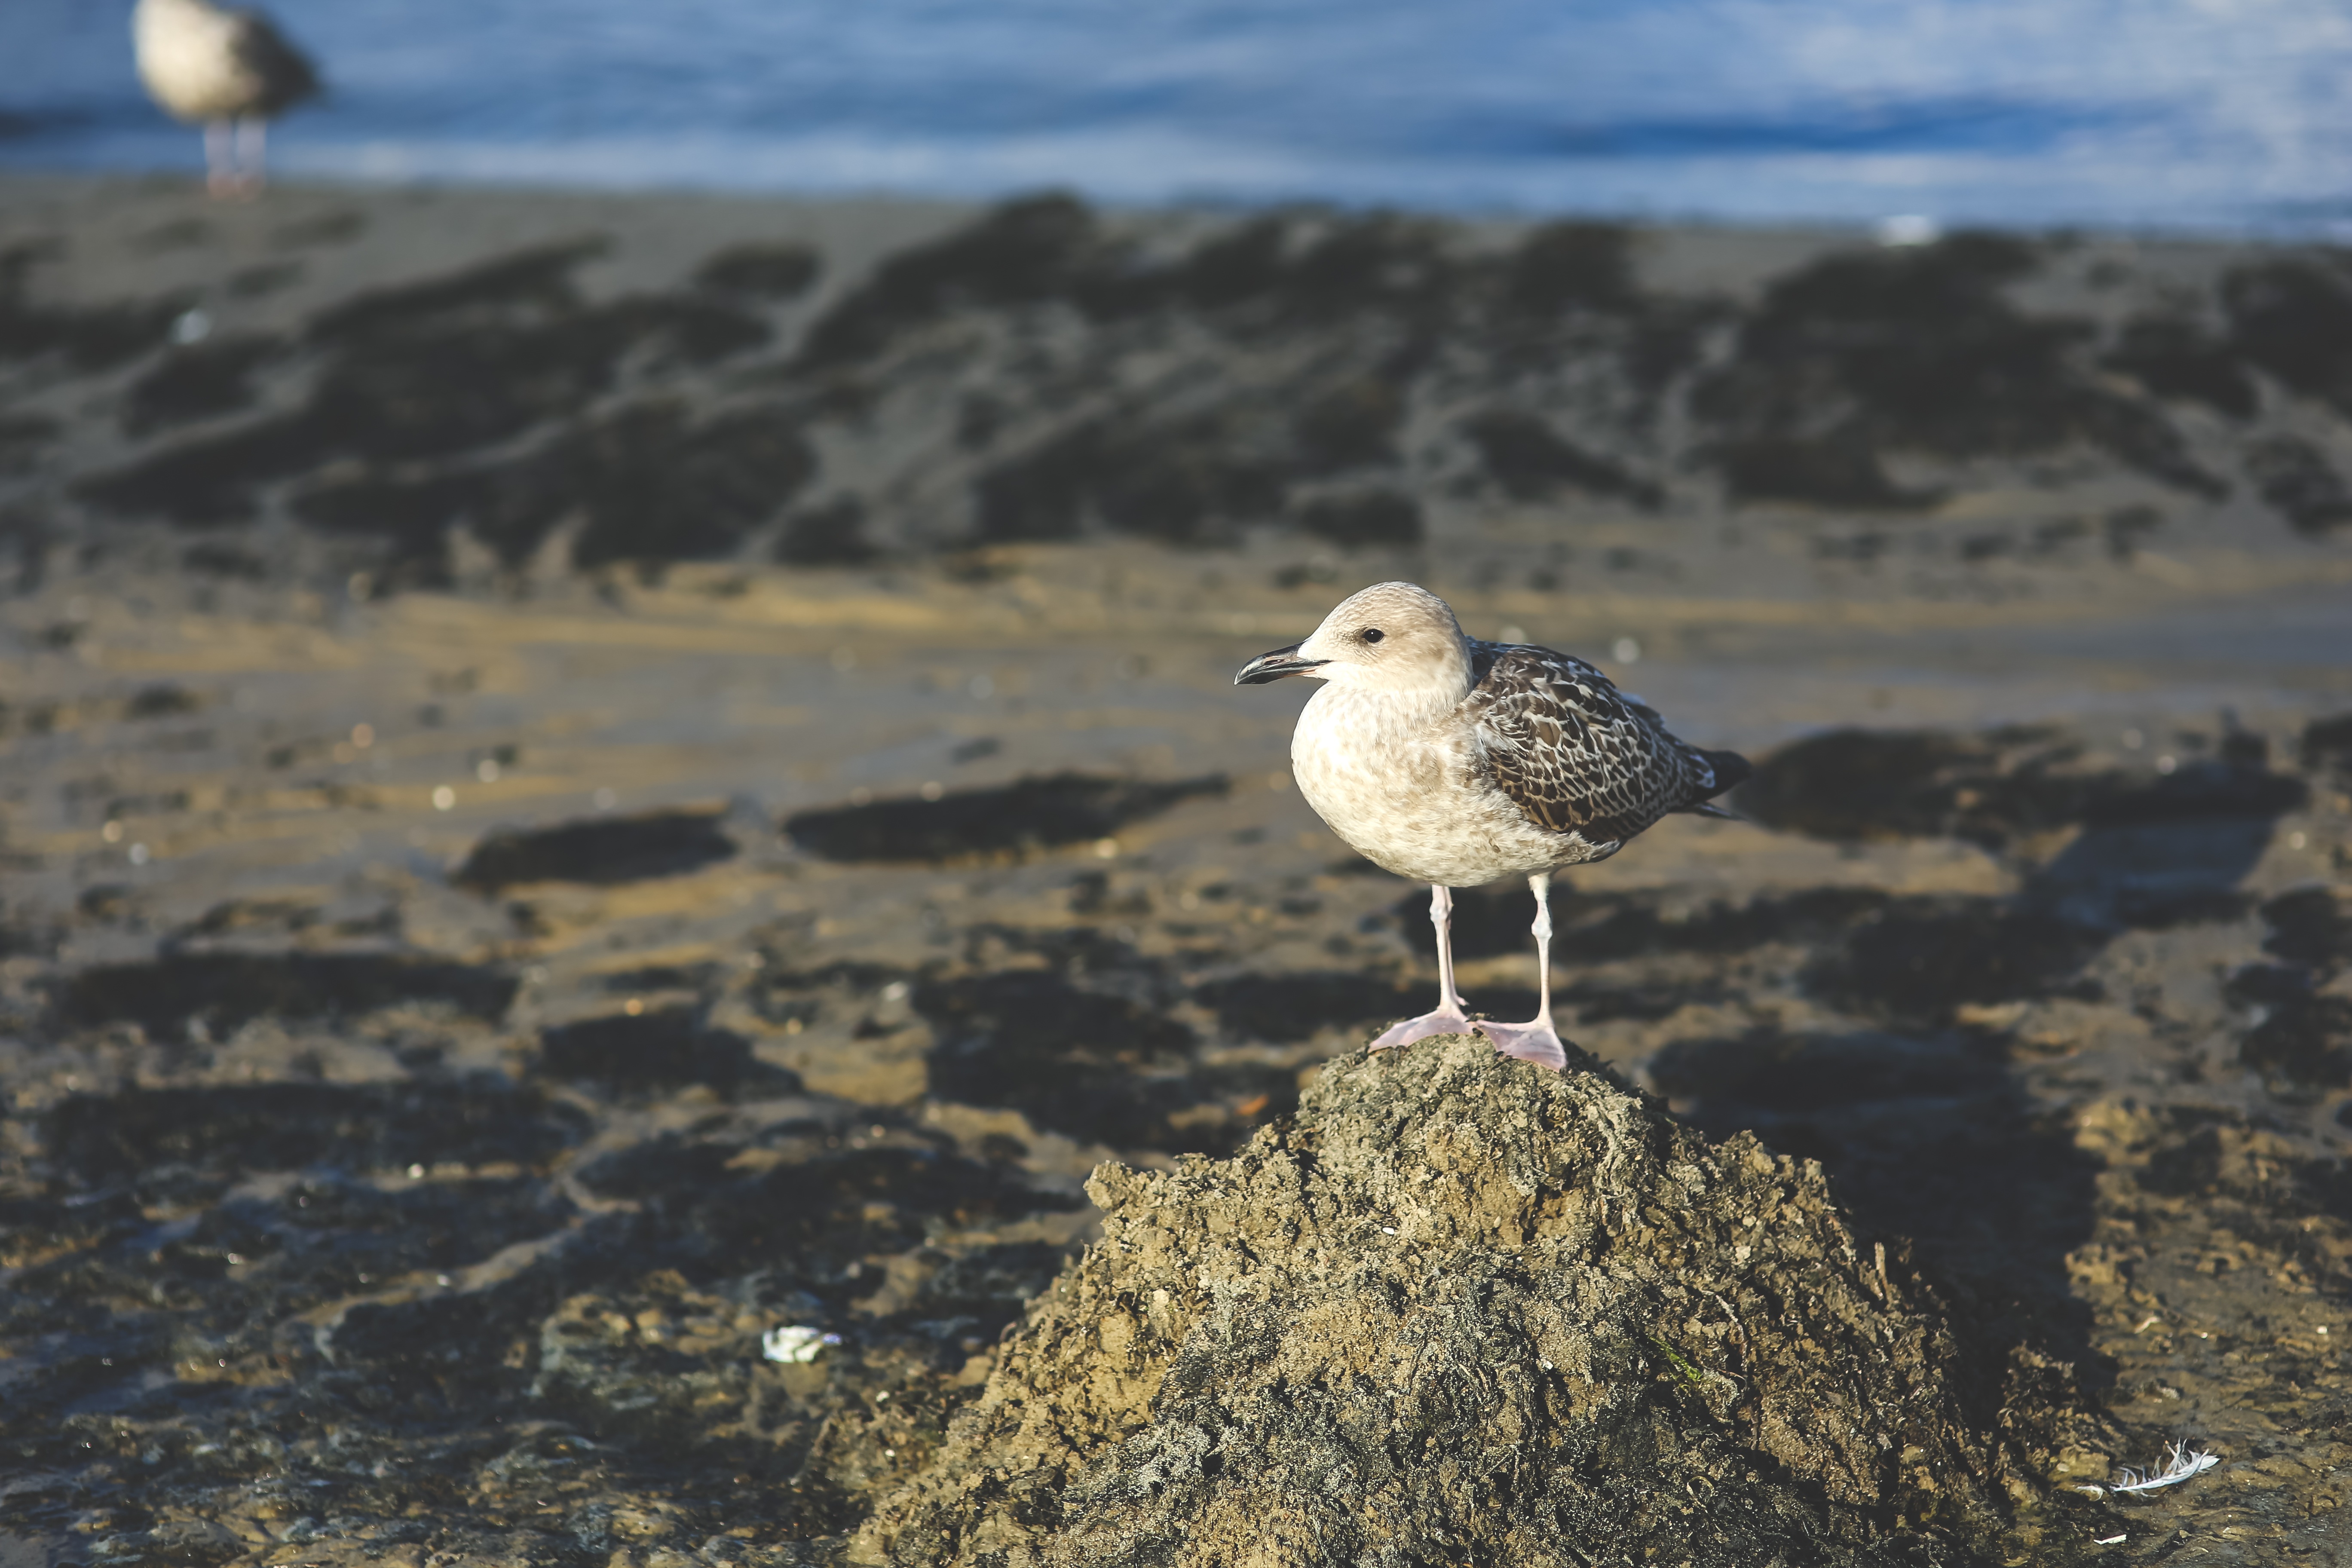
beach, sea, coast, sand, bird, shore, seabird, seagull, wildlife, gull, fauna, animals, vertebrate, shorebird, sandpiper, charadriiformes